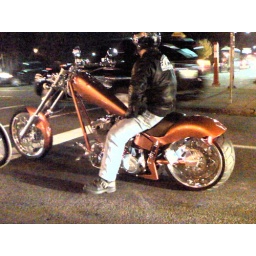
This awesome bike was snapped by my cell phone while we waited at a red light